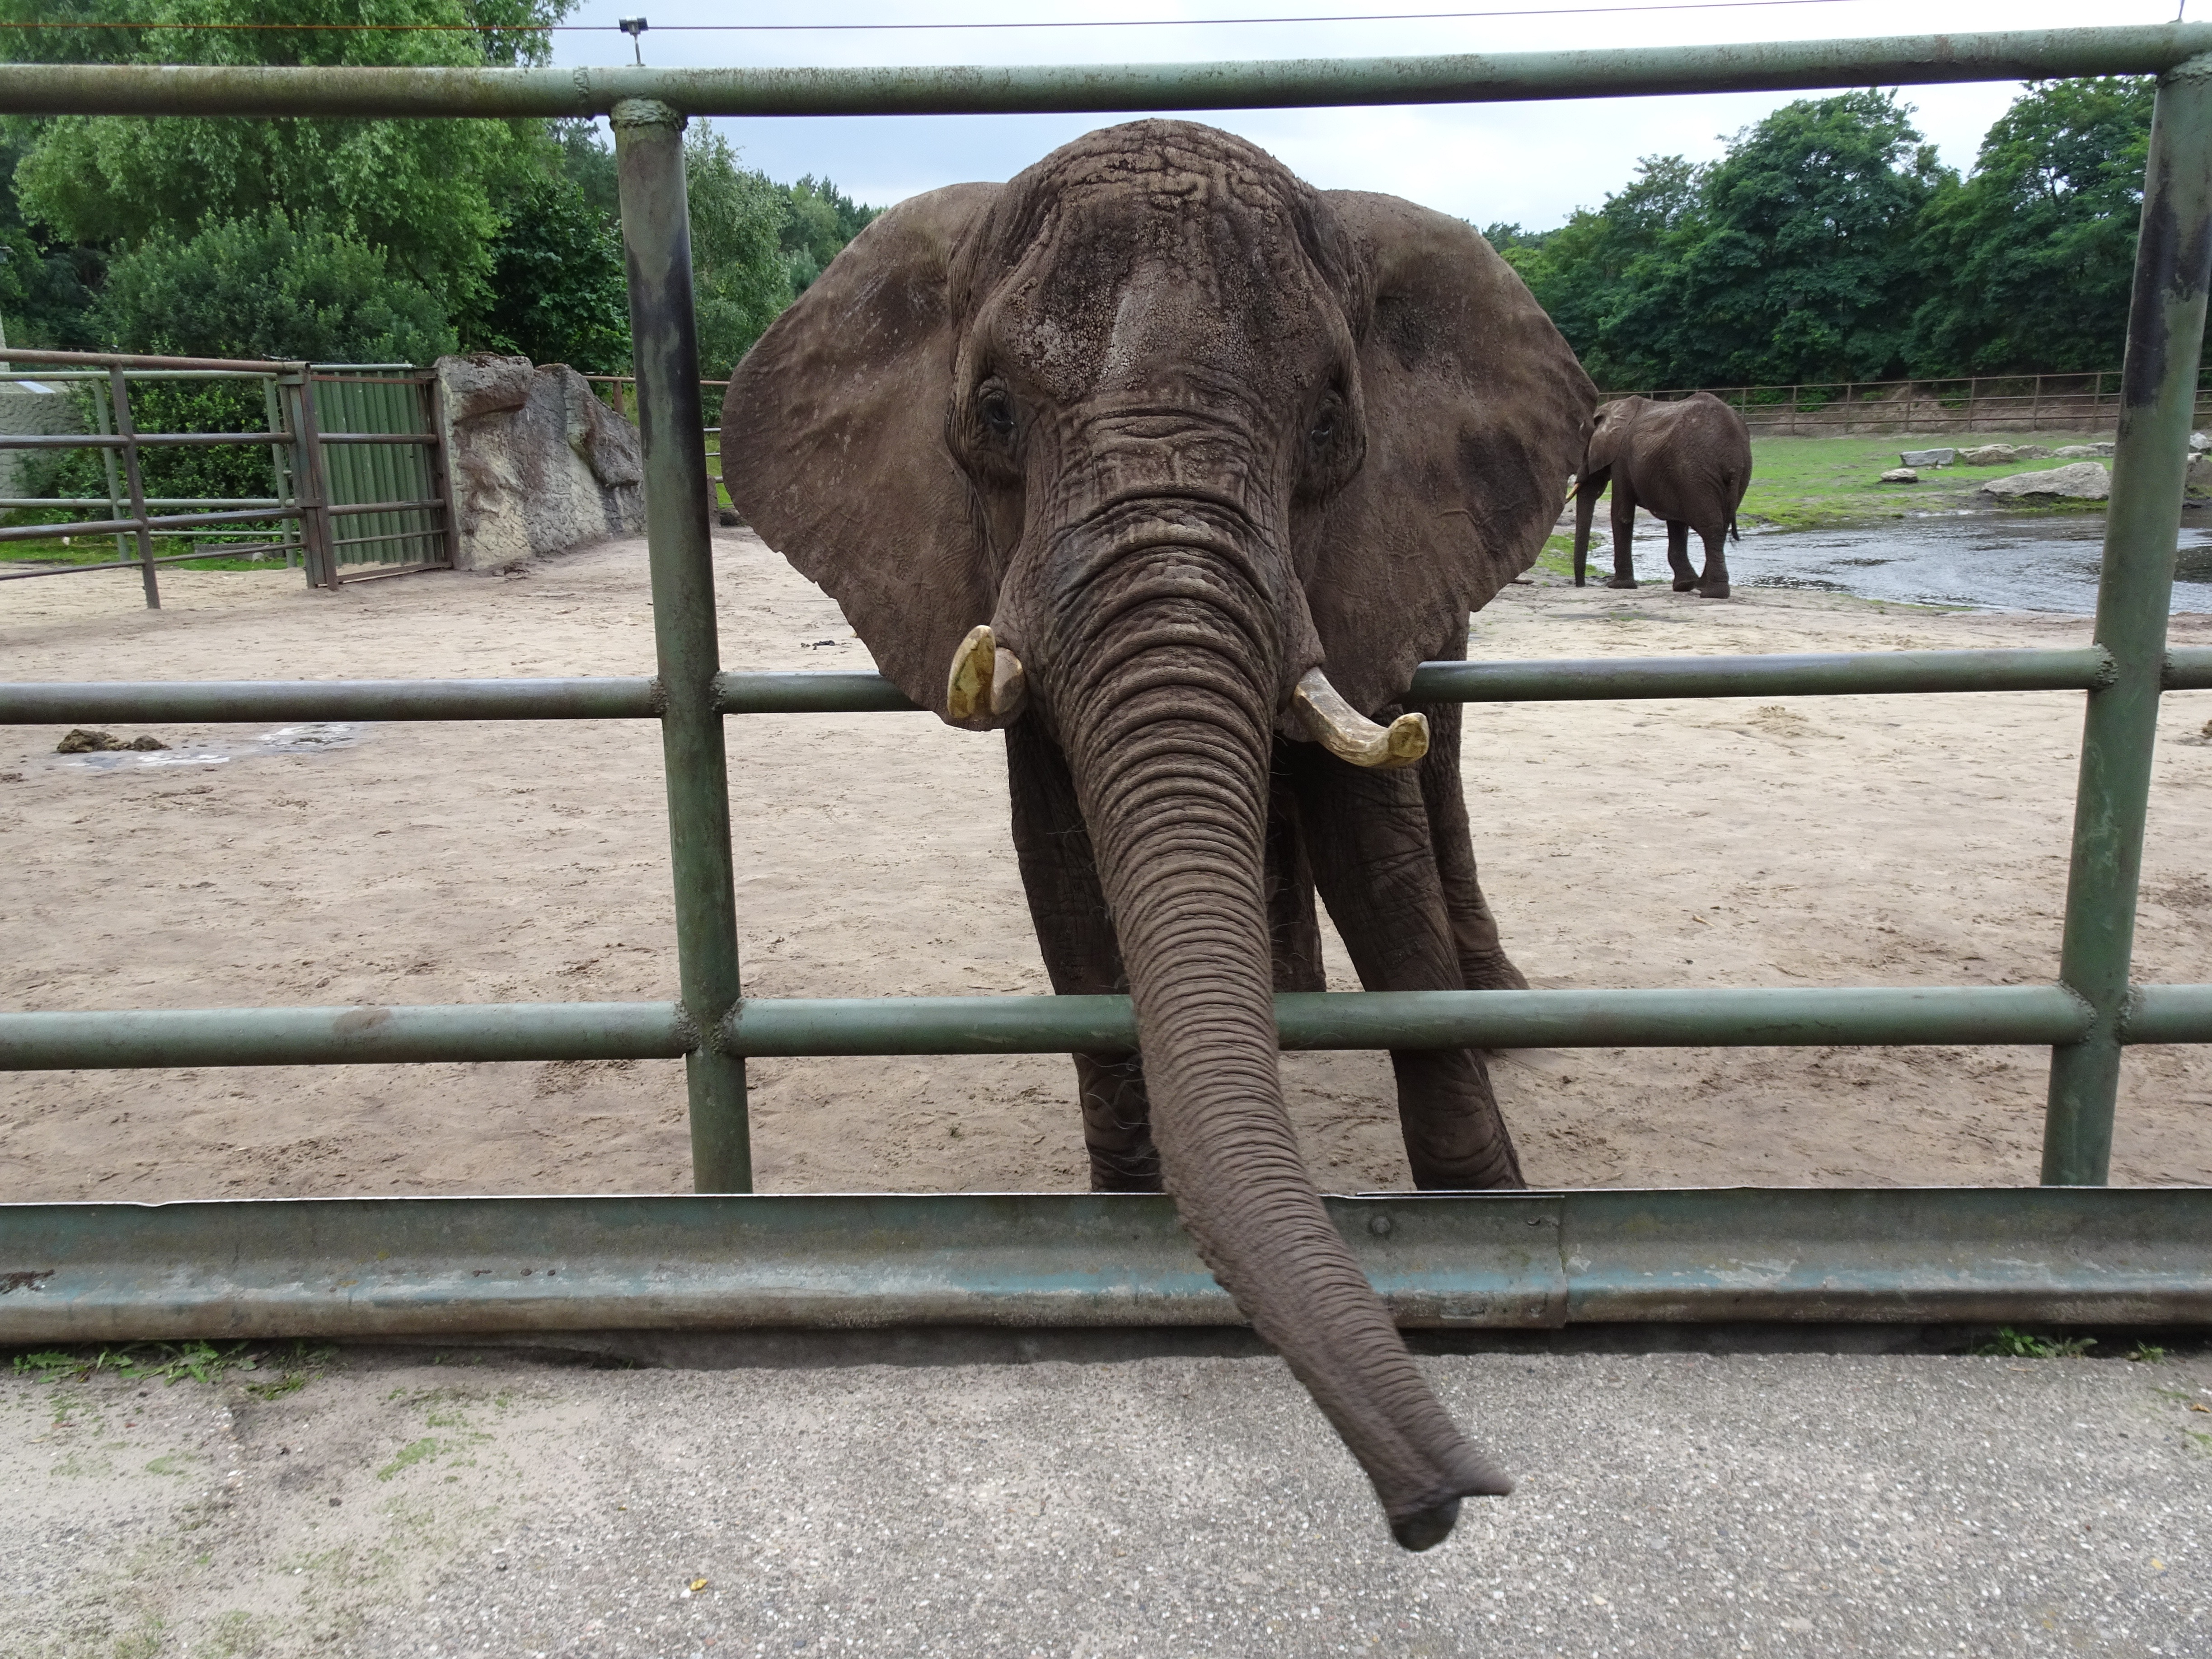
animal, wildlife, zoo, africa, mammal, fauna, elephant, ivory, captivity, pachyderm, proboscis, tusks, indian elephant, elephant boy, outdoor recreation, elephants and mammoths